Procambarus clarkii

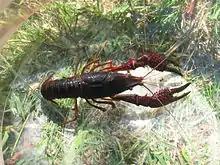
"P. clarkii", dorsal view

The native range of "P. clarkii" is from northern Mexico and far southeastern New Mexico, through the Gulf States to the Florida Panhandle, as well as inland north through the Mississippi Basin to southern Illinois. It has also been introduced, sometimes deliberately, outside its natural range to countries in Asia, Africa, Europe and elsewhere in the Americas. In northern Europe, the populations are self-maintaining but not expanding, while in southern Europe, "P. clarkii" is multiplying and actively colonizing new territories at the expense of the native crayfish, "Astacus astacus" and "Austropotamobius" spp. In some areas this species occurs in sympatry with another invasive crayfish, "Pacifastacus leniusculus". Individuals are reported to be able to cross many miles of relatively dry ground, especially in wet seasons, although the aquarium trade and anglers may have hastened the spread in some areas (anglers using "P. clarkii" as fishing bait are thought to have introduced it to the state of Washington). Attempts have also been made to use "P. clarkii" as a biological control organism, to reduce levels of the snails involved in the lifecycle of schistosomiasis, leading to the dispersal of "P. clarkii" in, for instance, Kenya.